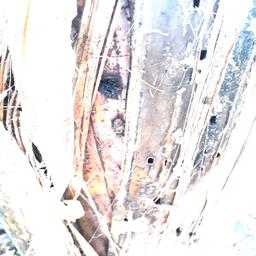
Label: BACTERIAL SOFT ROT